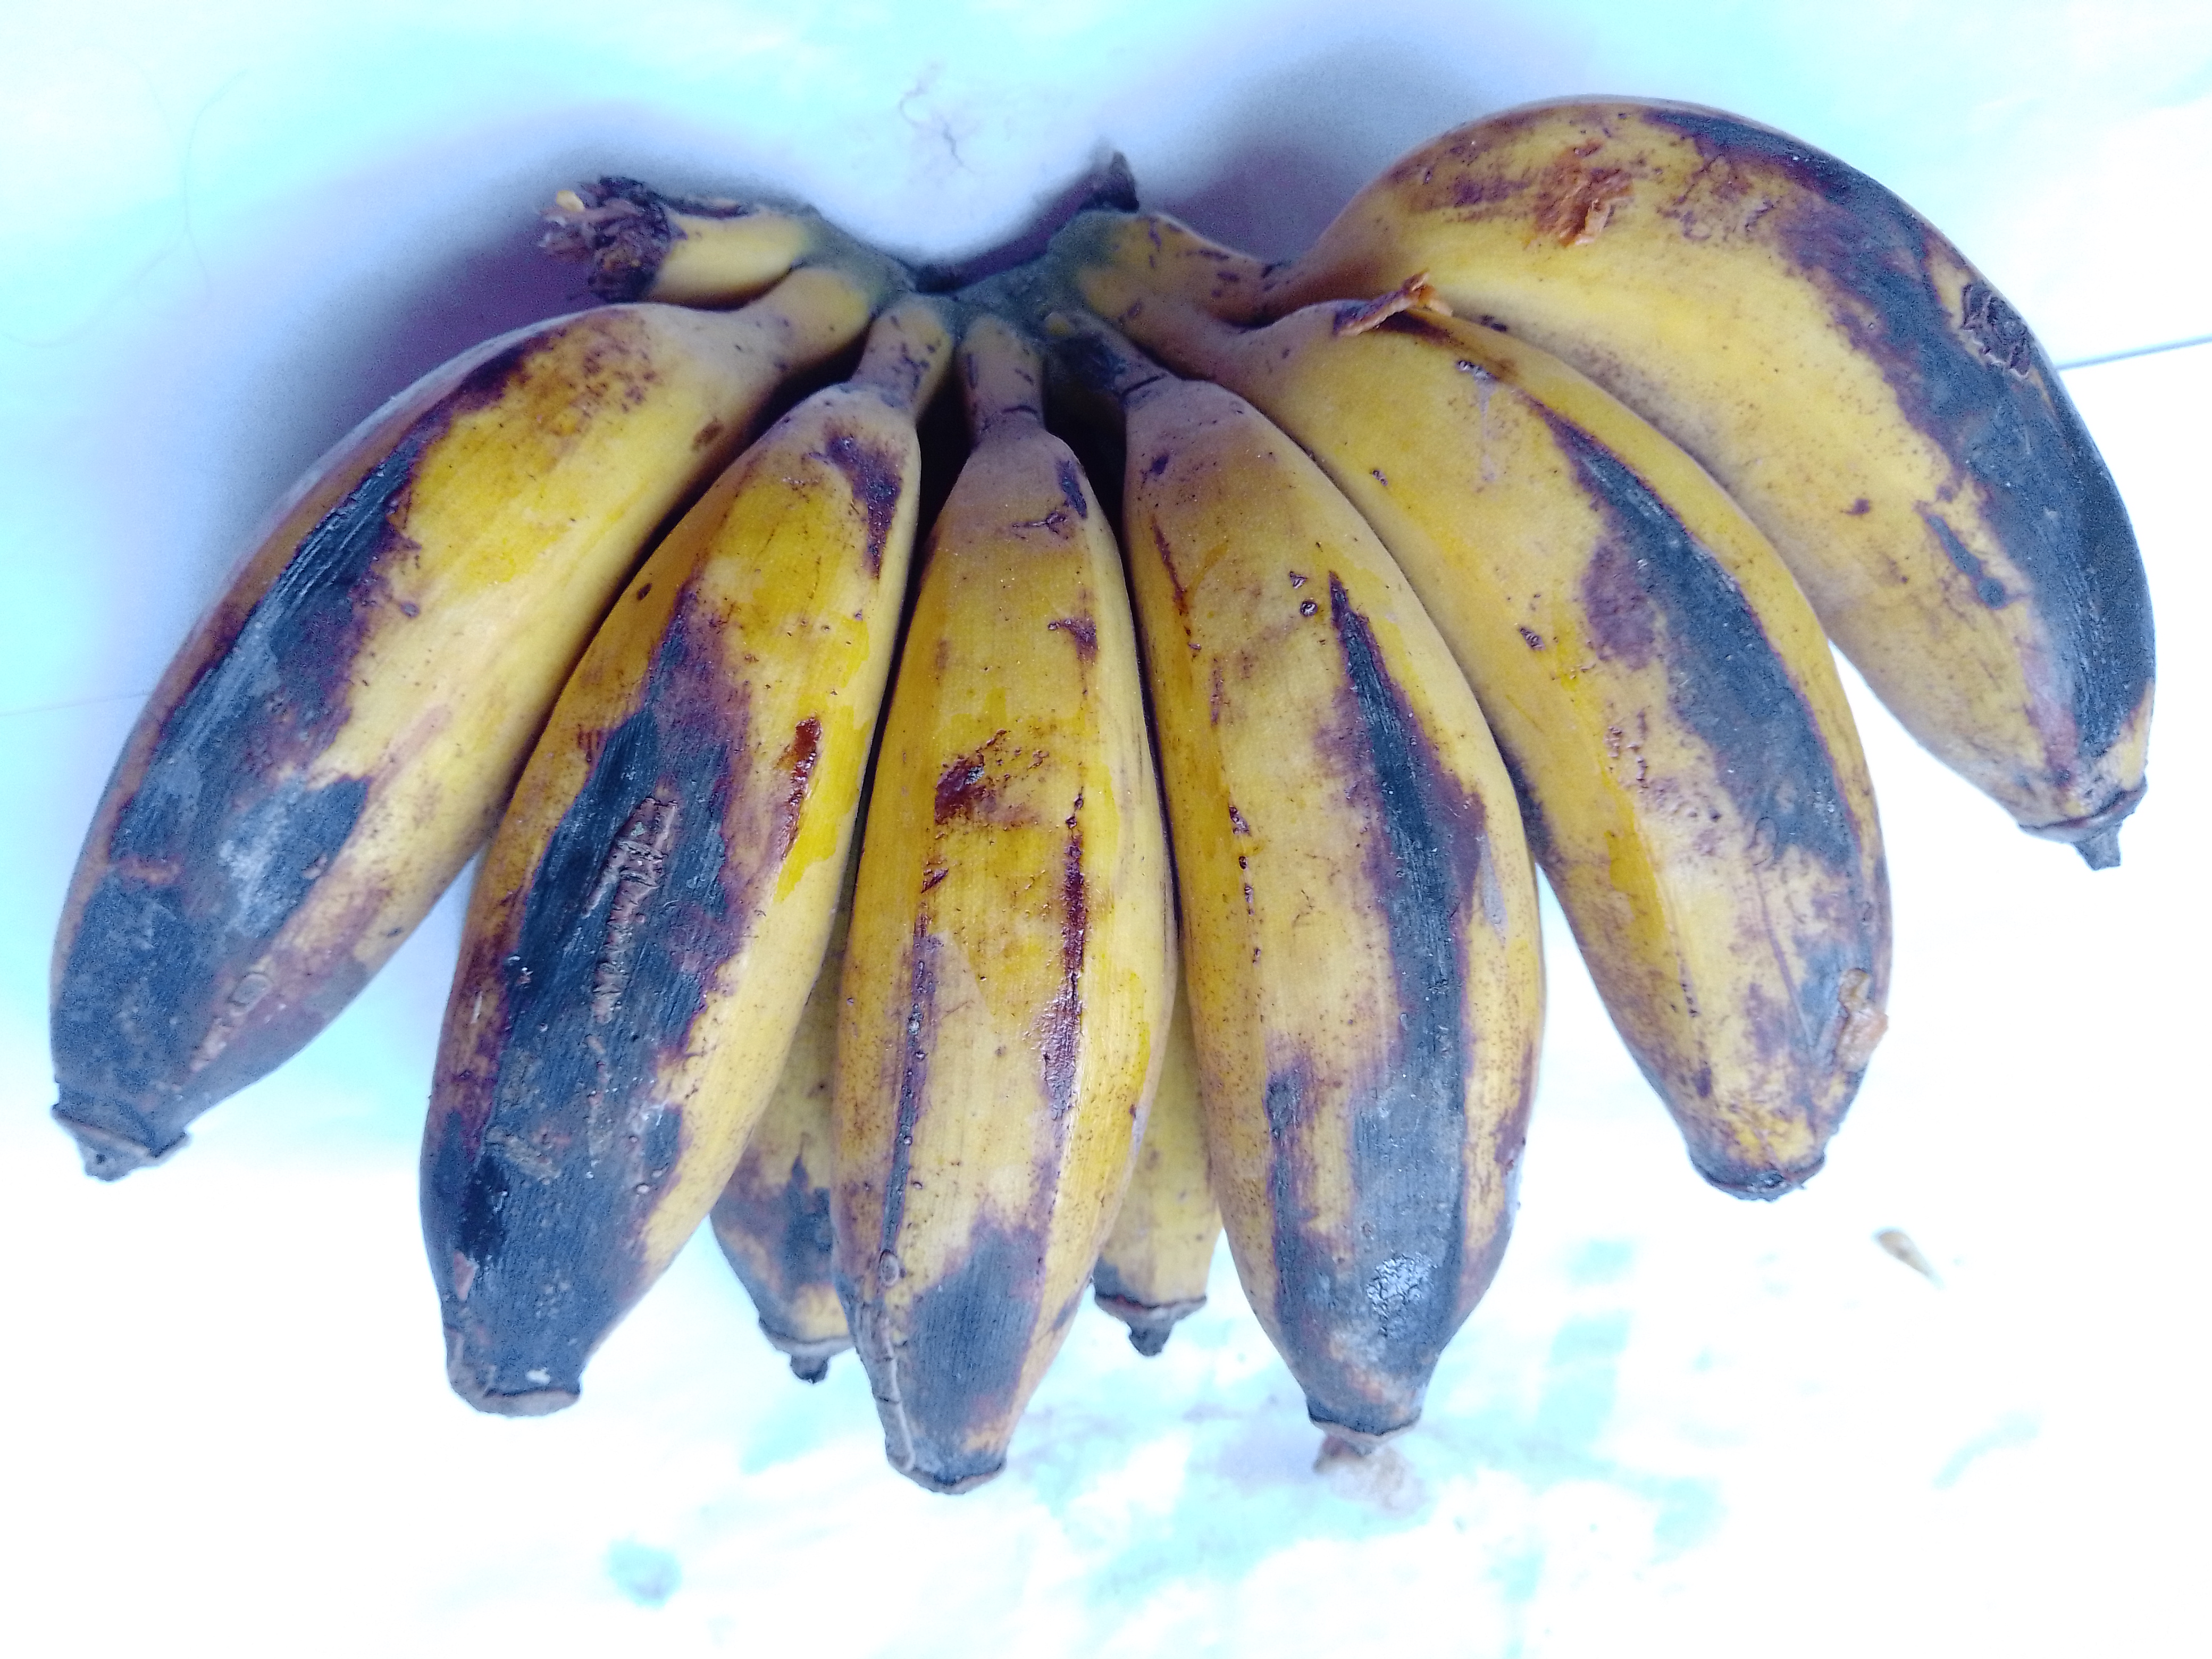
Fruit: banana
Condition: rotten